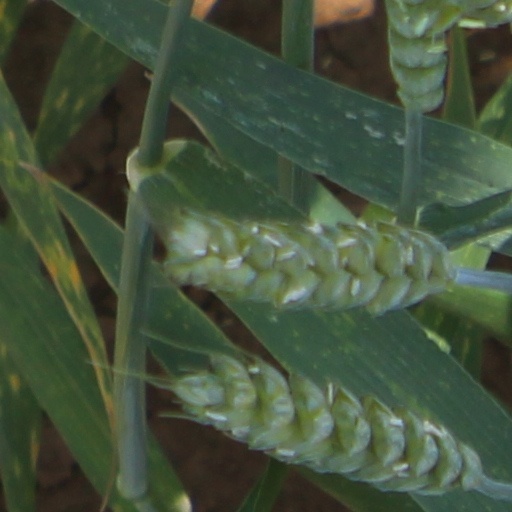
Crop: wheat